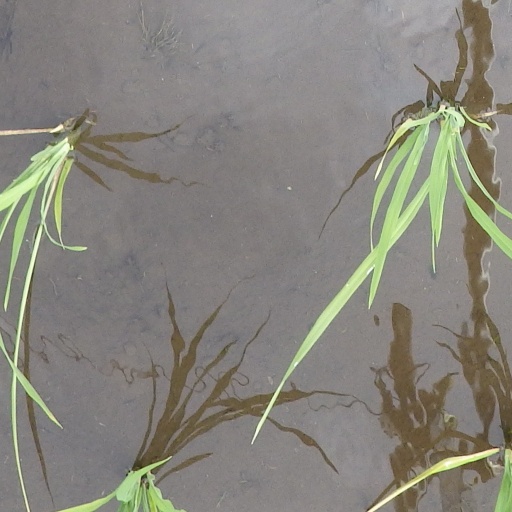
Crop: rice